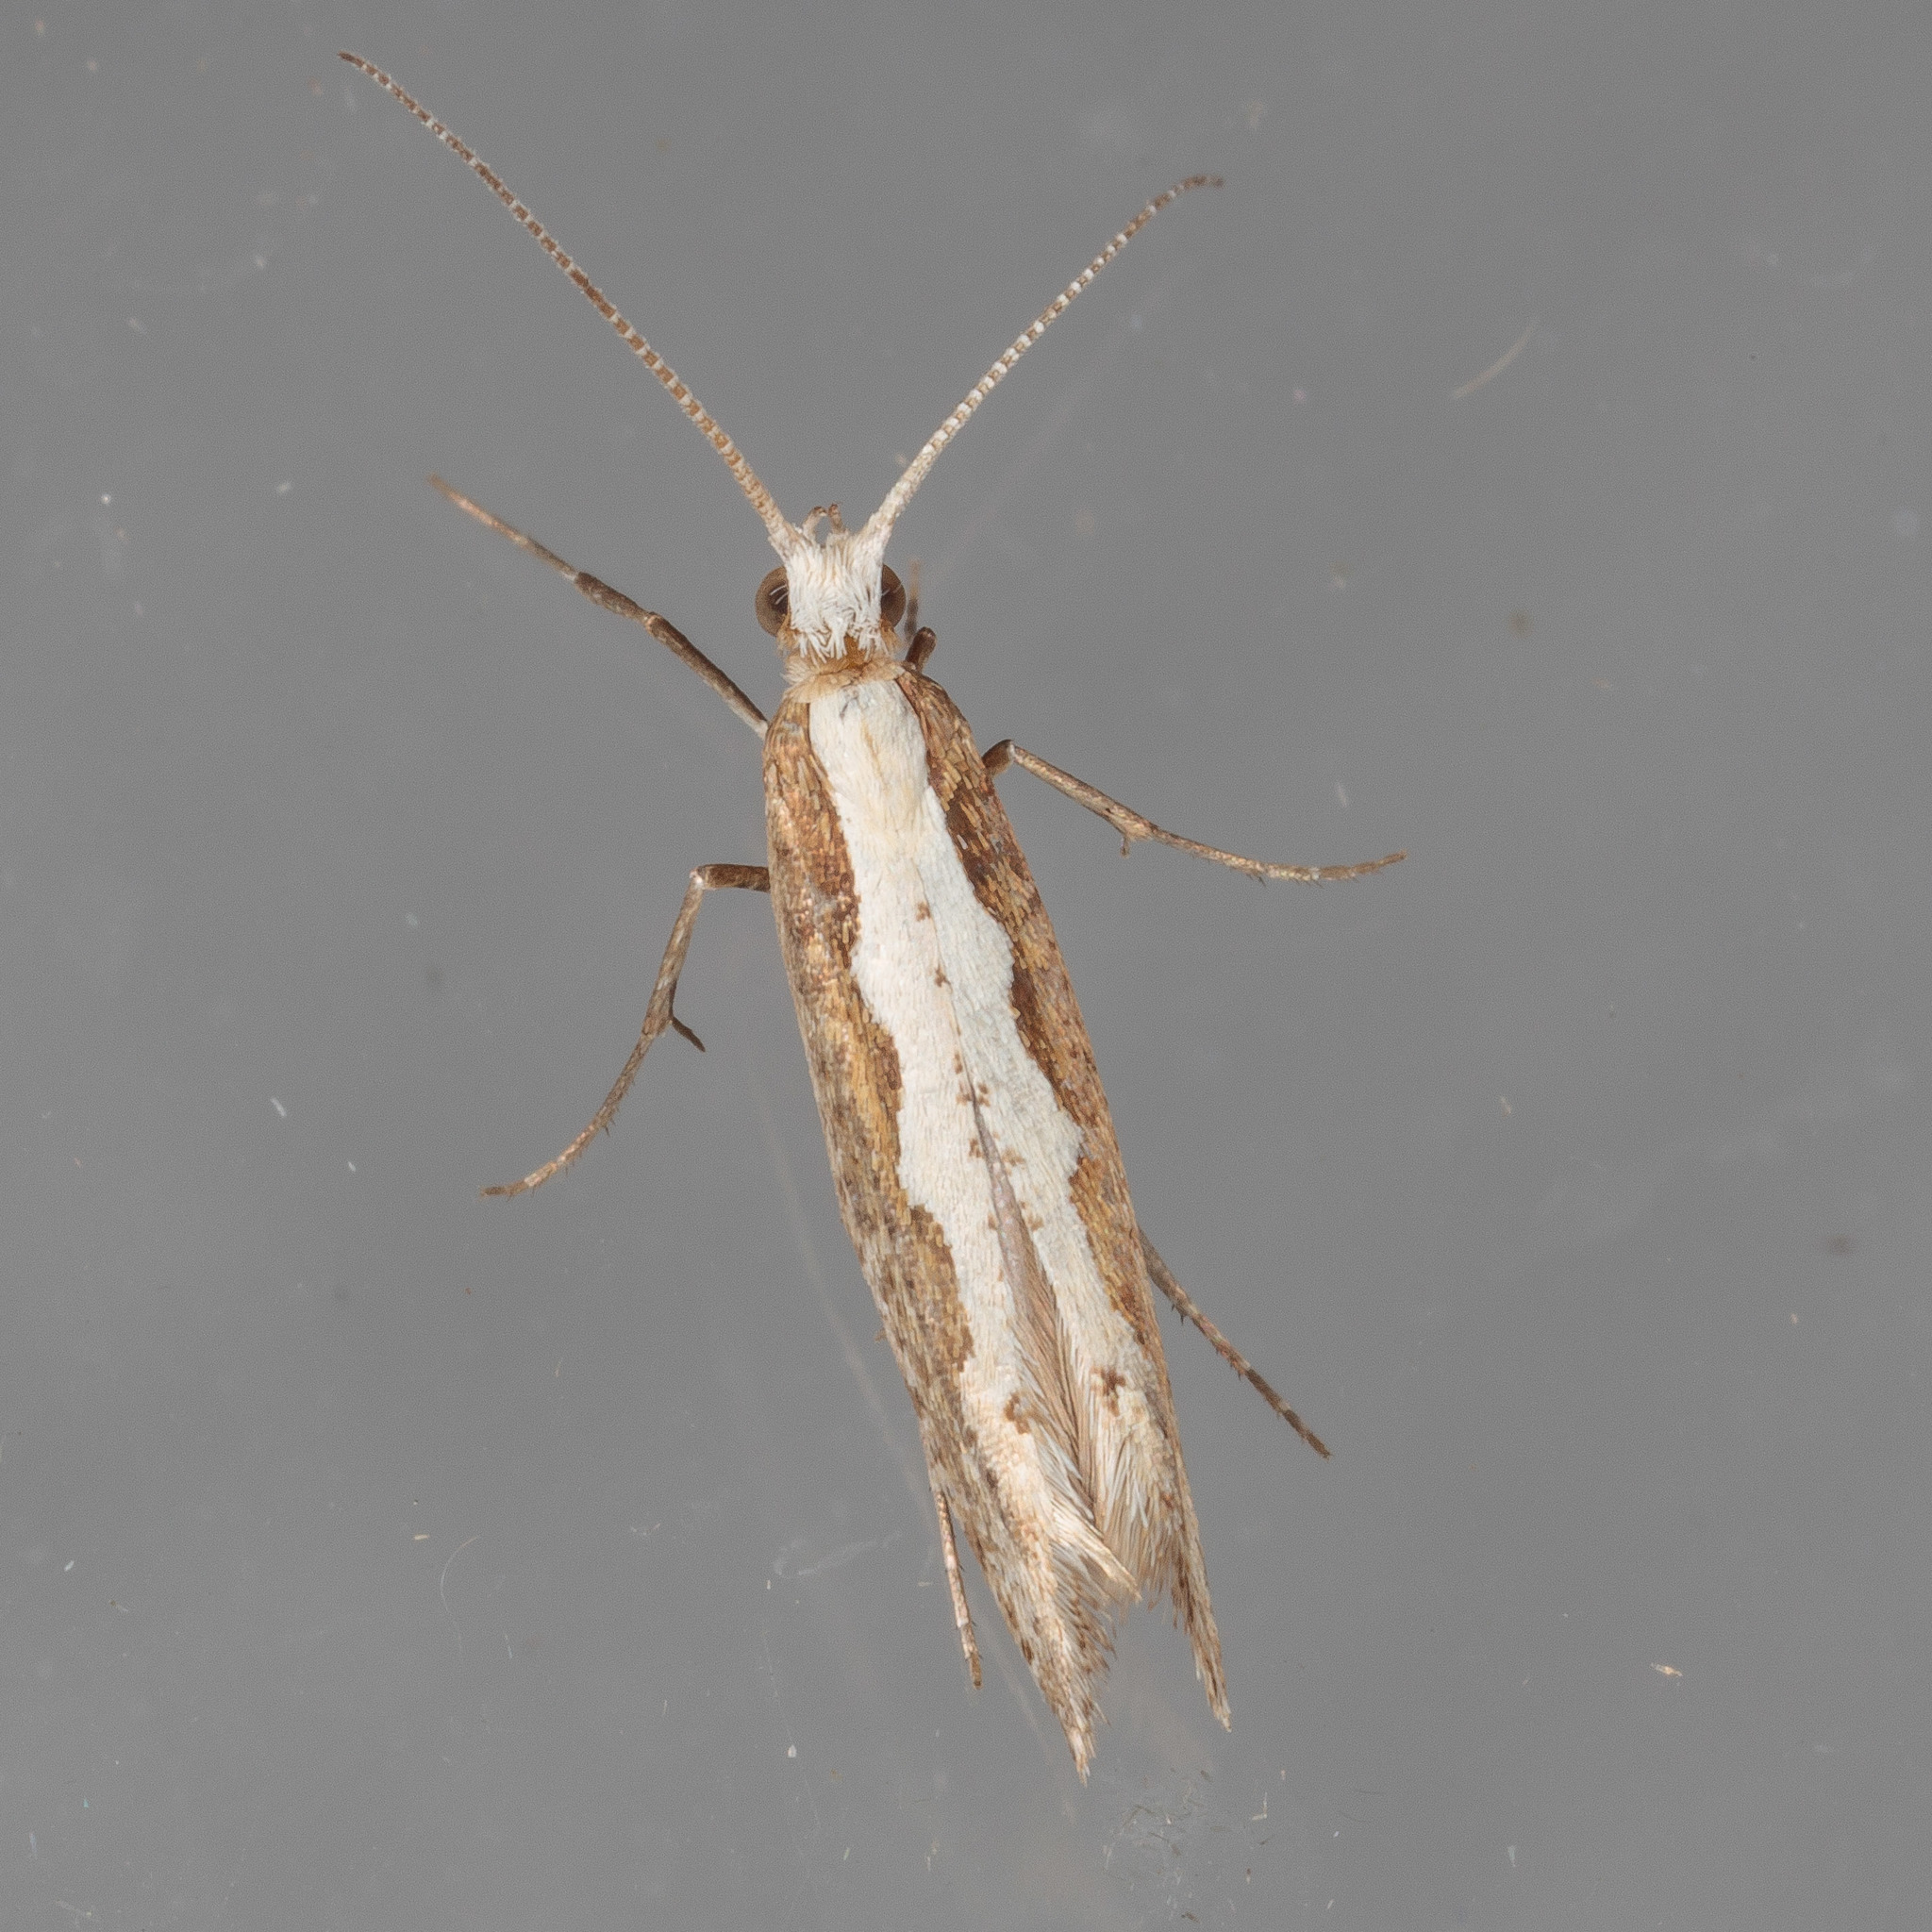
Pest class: diamondback_moth